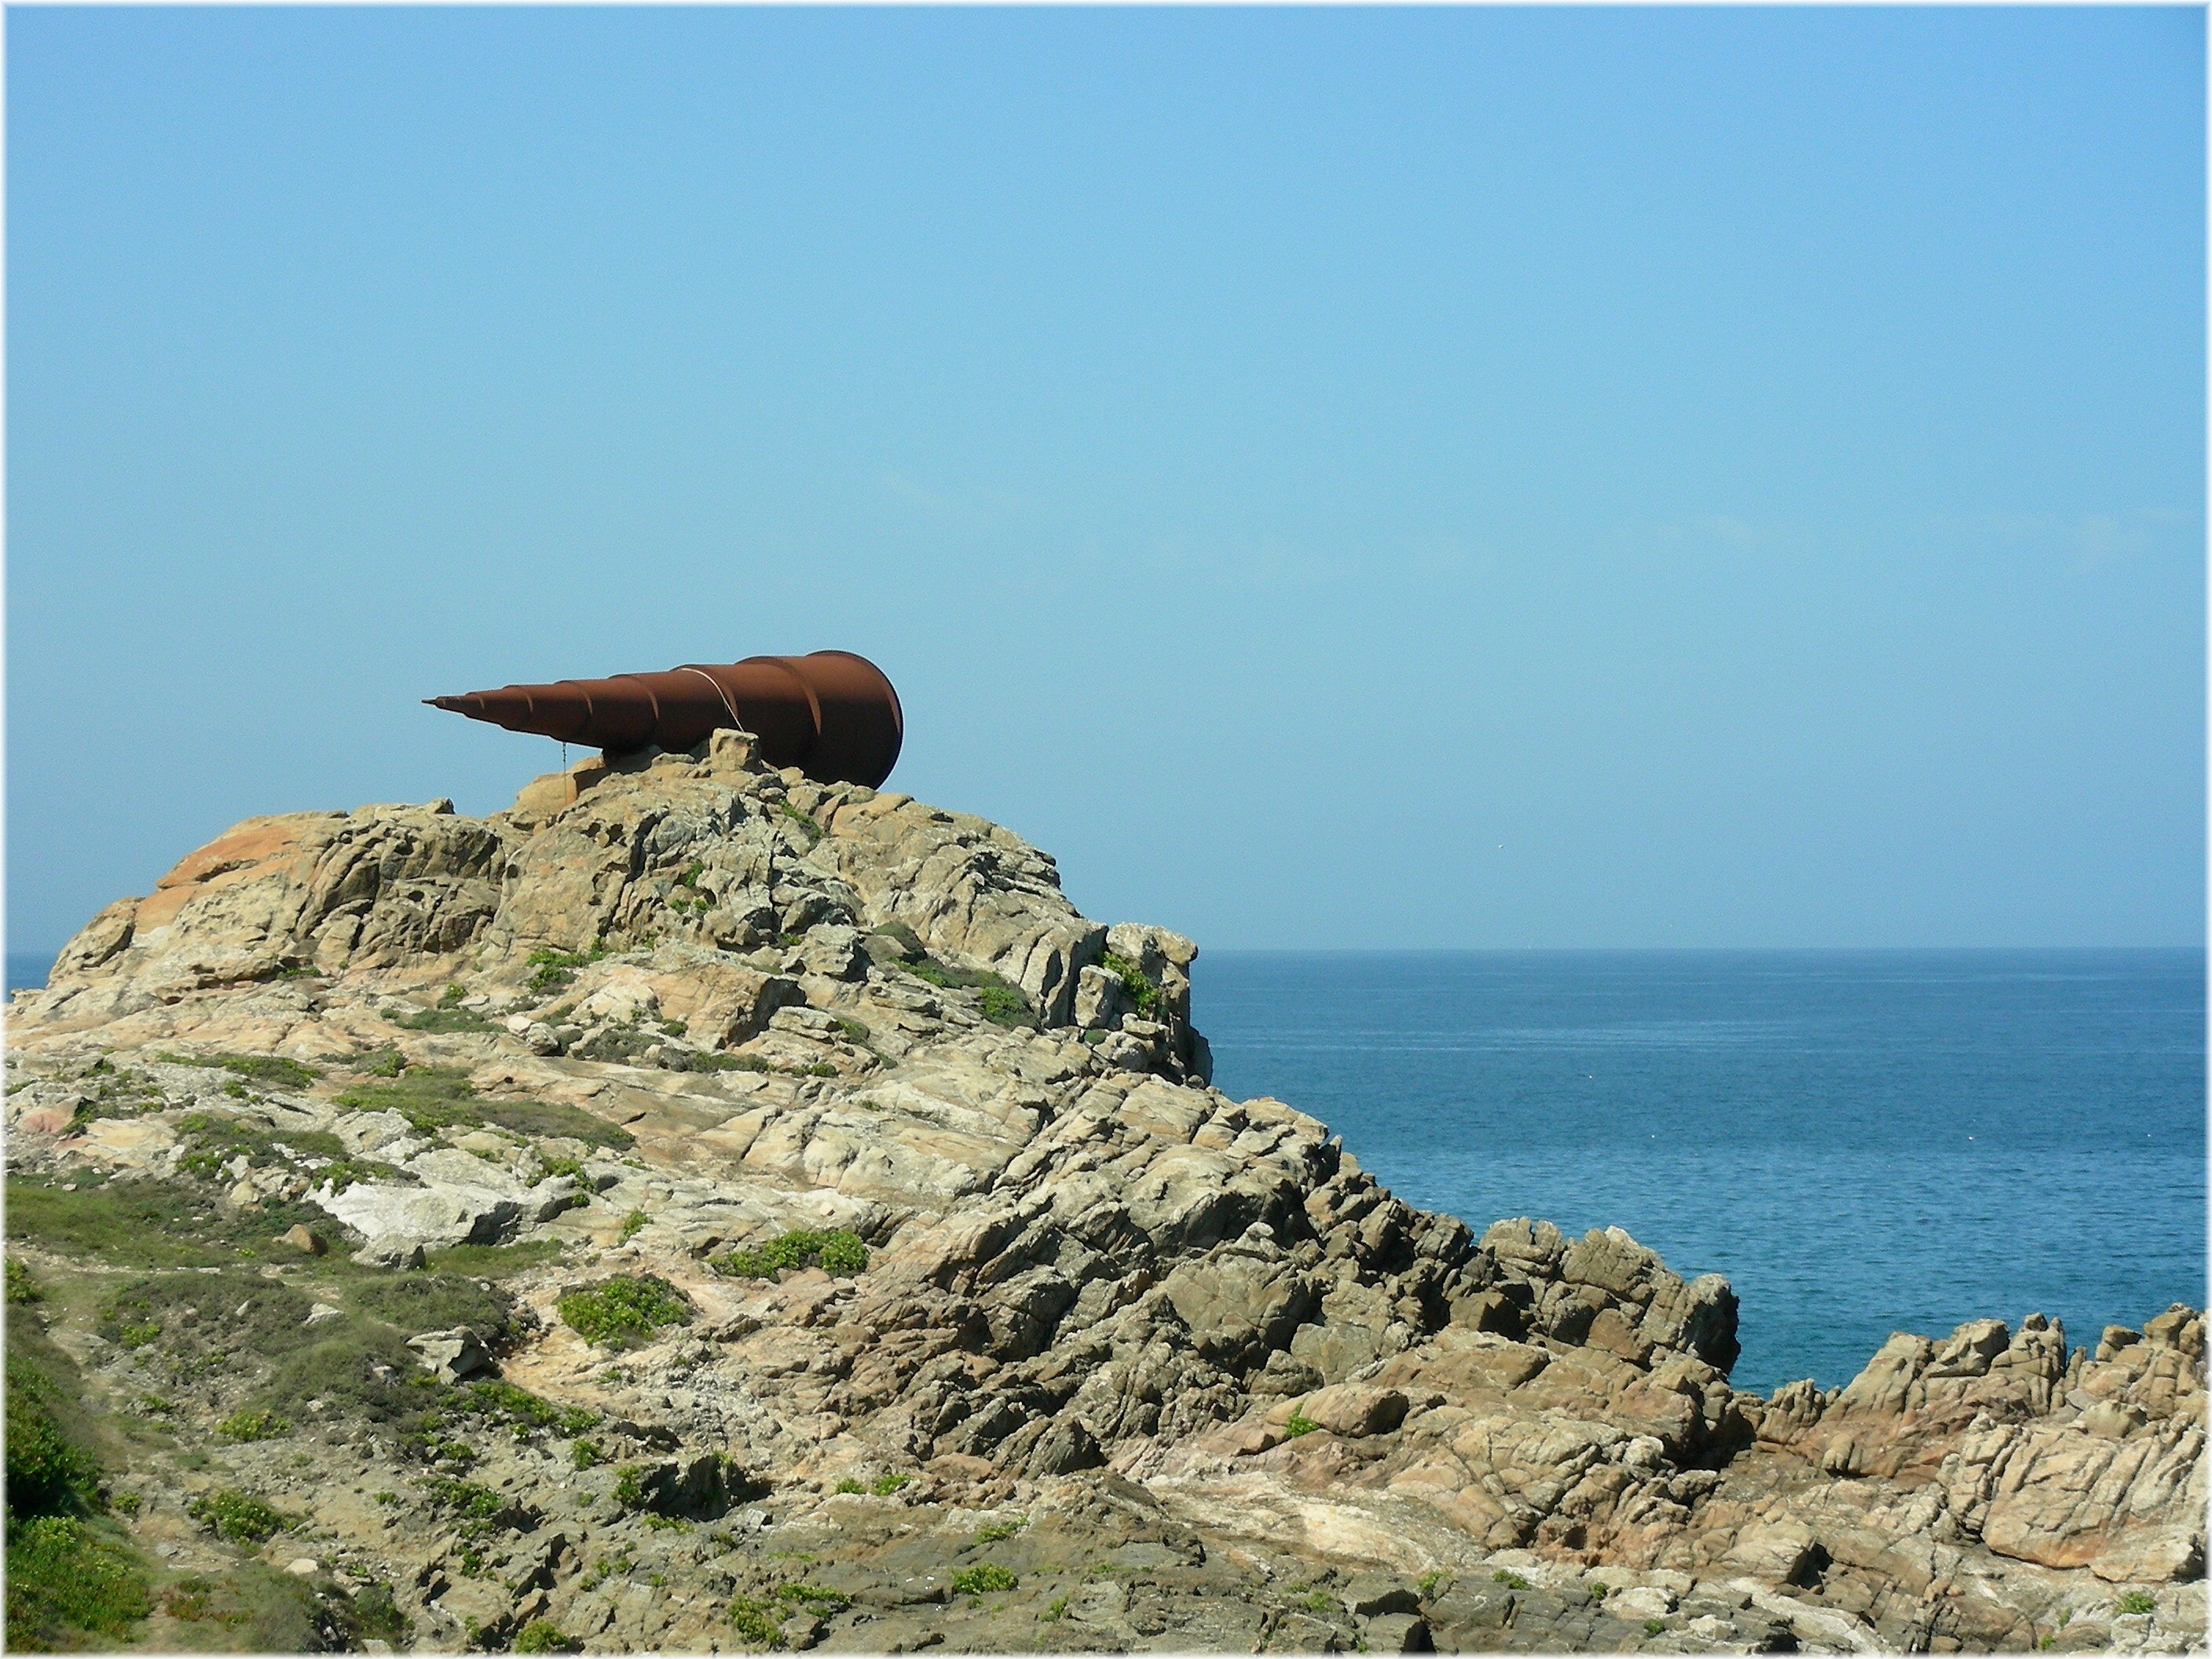
sea, coast, rock, cliff, terrain, geology, cape